Sakhalin

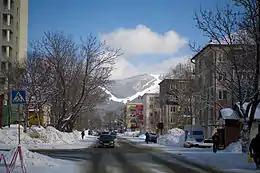
Central part of Yuzhno-Sakhalinsk, 2009

On 1 September 1983, Korean Air Flight 007, a South Korean civilian airliner, flew over Sakhalin and was shot down by the Soviet Union, just west of Sakhalin Island, near the smaller Moneron Island. The Soviet Union claimed it was a spy plane; however, commanders on the ground realized it was a commercial aircraft. All 269 passengers and crew died, including a U.S. Congressman, Larry McDonald.